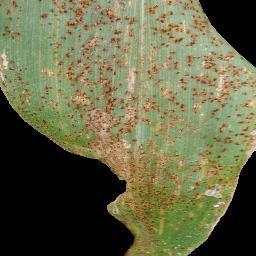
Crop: corn
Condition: (maize)_common_rust